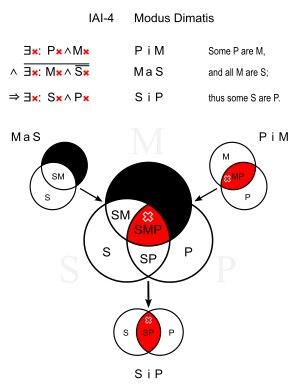
Dimatis est un terme de la logique aristotélicienne désignant un des cinq syllogismes de la quatrième figure des vingt-quatre modes. Il comprend une majeure de type I, une mineure de type A et une conclusion de type I, c'est-à-dire une majeure particulière affirmative, une mineure universelle affirmative et une conclusion particulière affirmative.